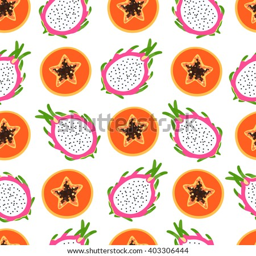
bright tropical pattern with papaya and dragon fruit , half of a sectional with seeds on a white background .